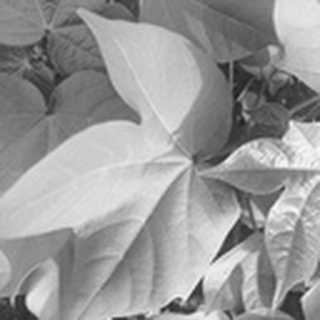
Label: healthy_cotton